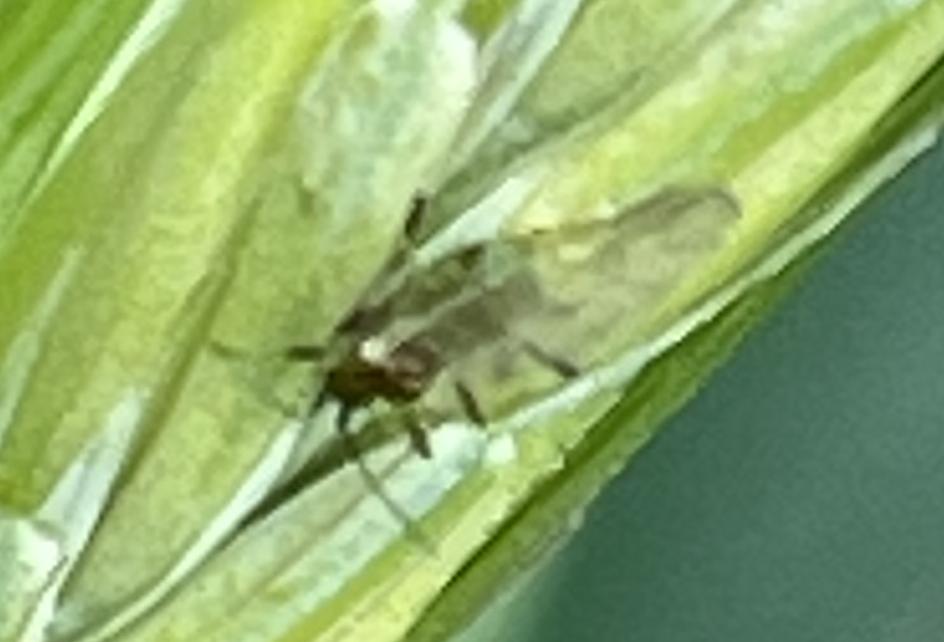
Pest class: english_grain_aphid